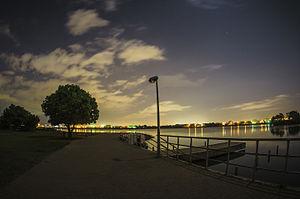
Abuja est la capitale fédérale du Nigeria depuis 1991. Située dans un territoire fédéral de 713,5 km², cette ville planifiée est au centre du pays afin d'équilibrer les pouvoirs ethniques et religieux. Elle devient officiellement la capitale du Nigeria le 12 décembre 1991, remplaçant ainsi la mégapole côtière de Lagos. En 2019, on estime qu'Abuja compte 2 695 000 habitants.